Satarō Satō

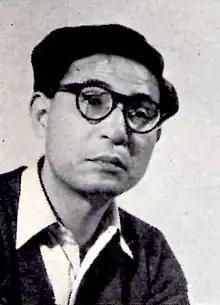

Satarō Satō (佐藤 佐太郎 "Satō Satarō"; 13 November 1909 – 8 August 1987) was a Japanese "tanka" poet. Before World War II, he studied under the great "tanka" poet Mokichi Saitō and published in the important literary magazine "Araragi". He later became recognized as one of the first important postwar "tanka" poets, participating in the annual poetry gathering at the Tokyo Imperial Palace, the Utakai Hajime, and helping to found the Modern "Tanka" Poets' Association. He was also an accomplished essayist, critic and calligrapher.